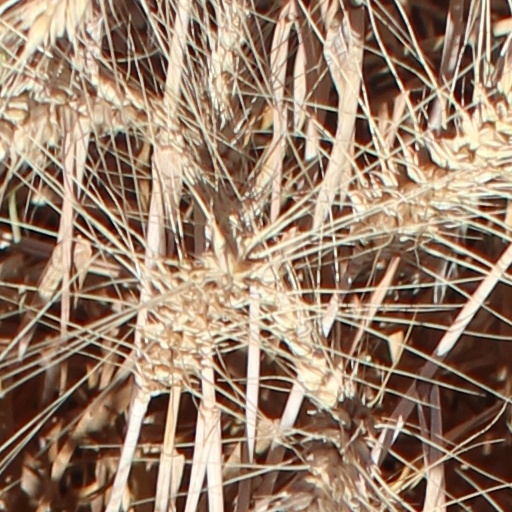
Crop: wheat